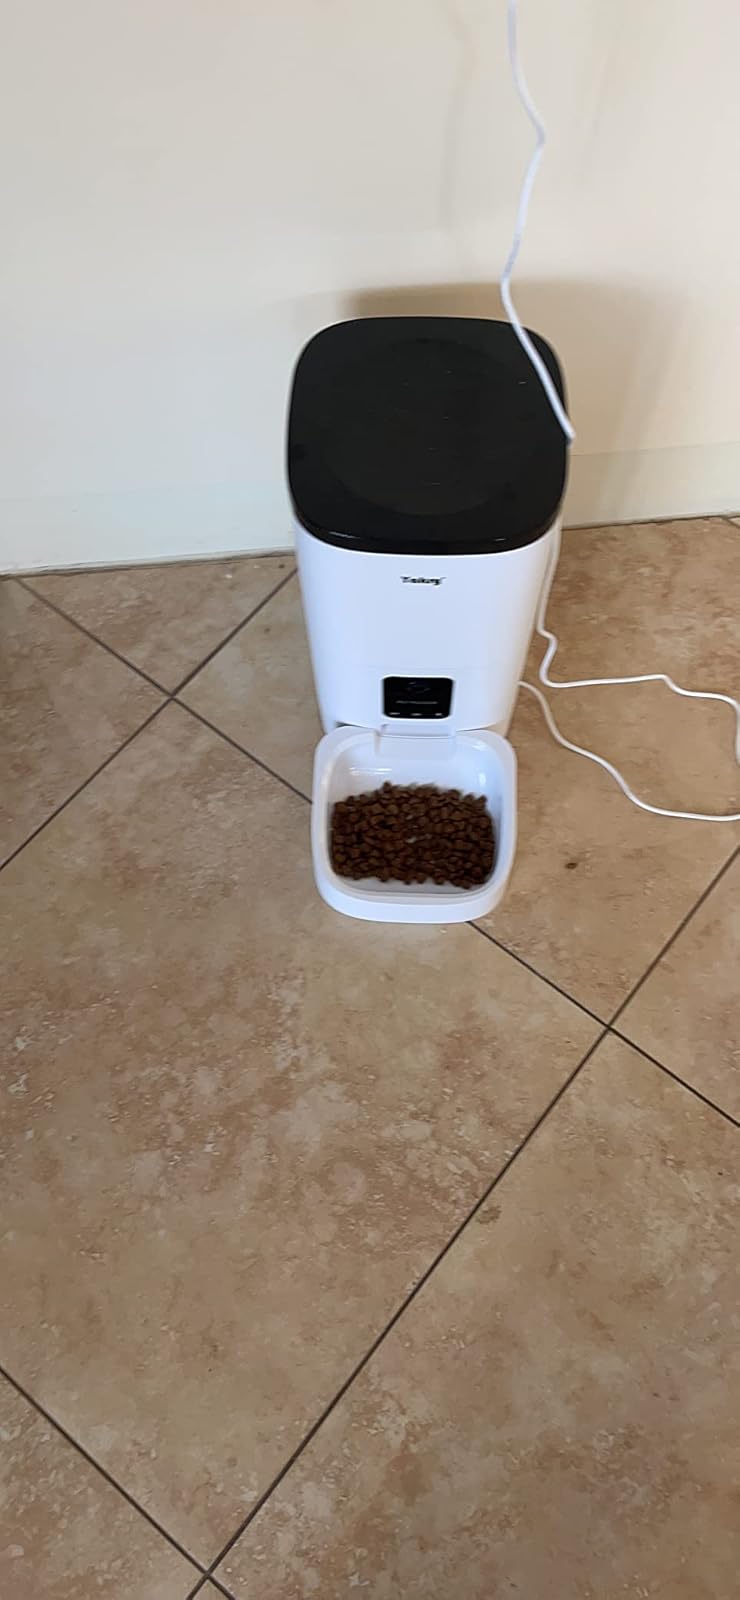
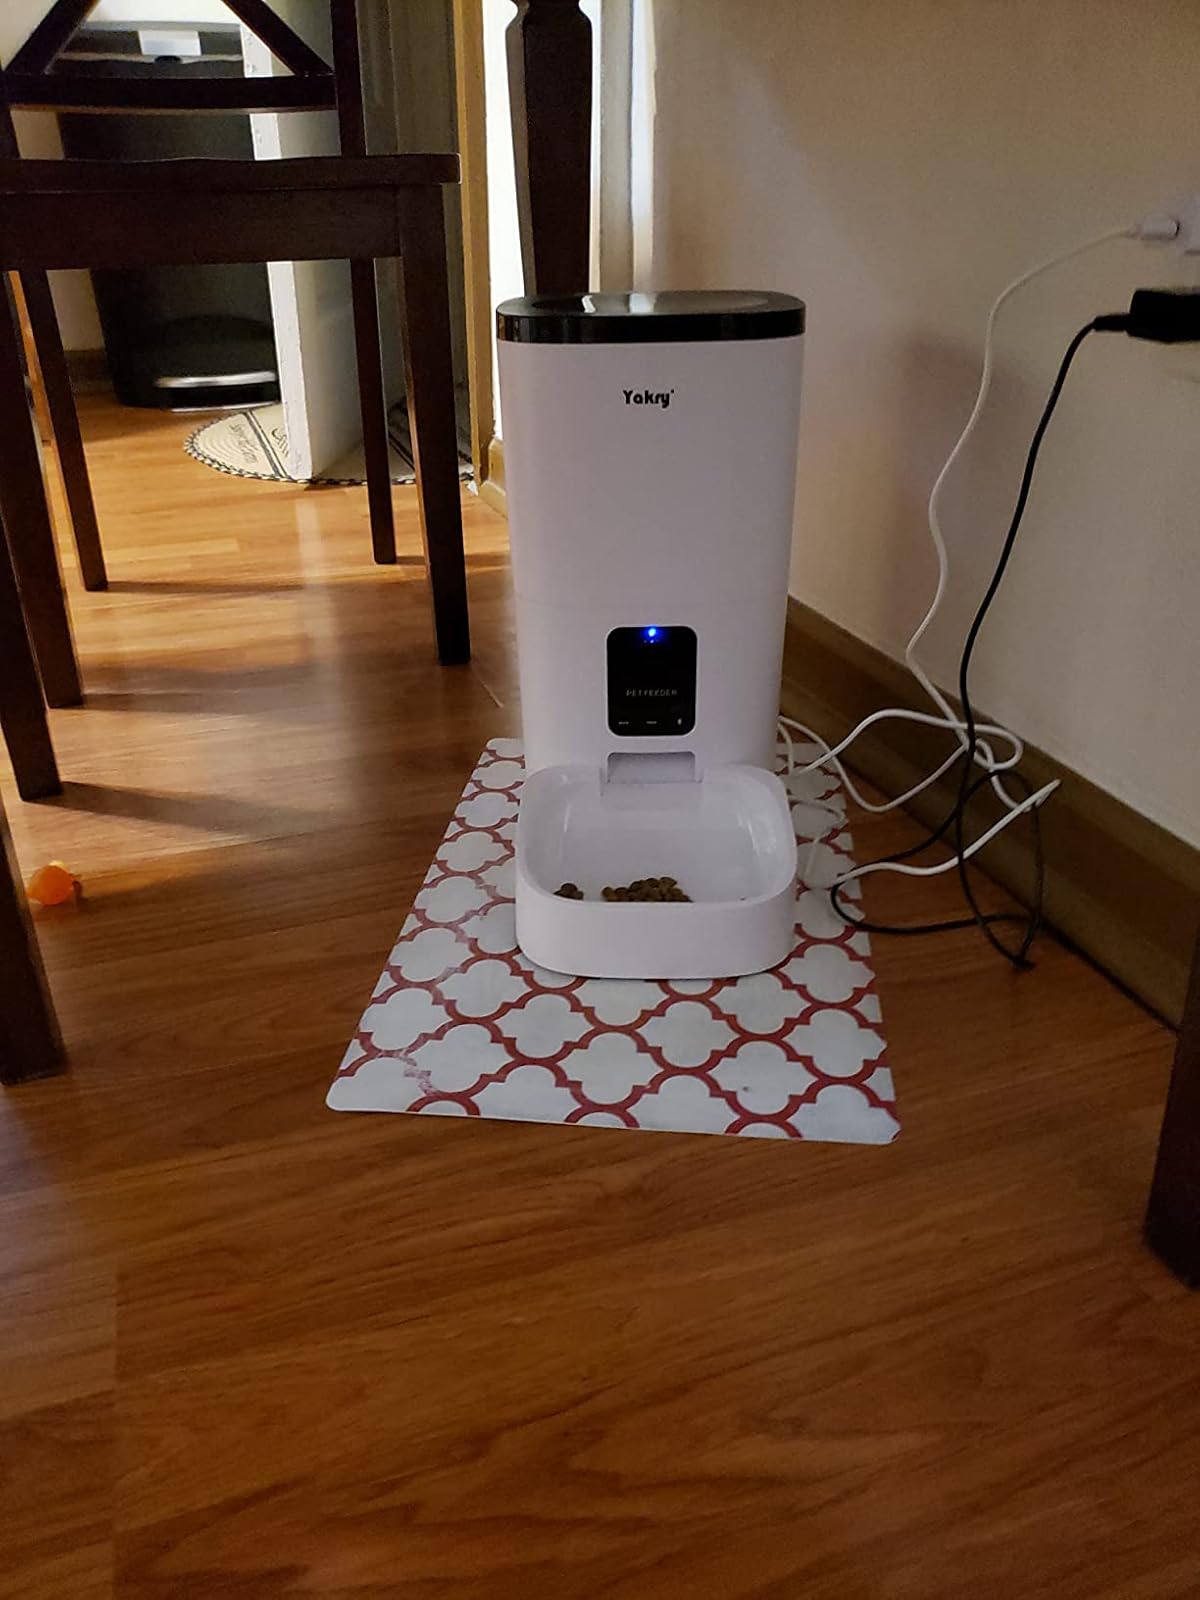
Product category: items_feeder
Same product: yes